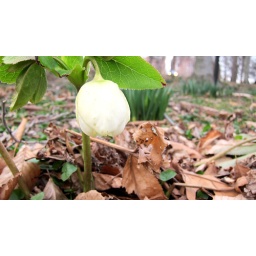
a walk to the animal sculpture garden, in search of the yellow flowers